Just After Sunset

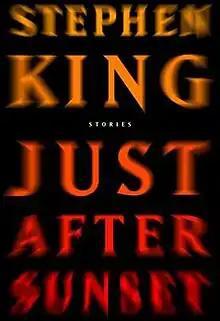
First edition cover

Just After Sunset is the fifth collection of short stories by Stephen King. It was released in hardcover by Scribner on November 11, 2008, and features a holographic dust jacket. On February 6, 2008, the author's official website revealed the title of the collection to be "Just Past Sunset". About a month later, the title was subtly changed to "Just After Sunset". Previous titles mentioned in the media by Stephen King himself were "Pocket Rockets" and "Unnatural Acts of Human Intercourse".